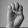
ASL letter: E